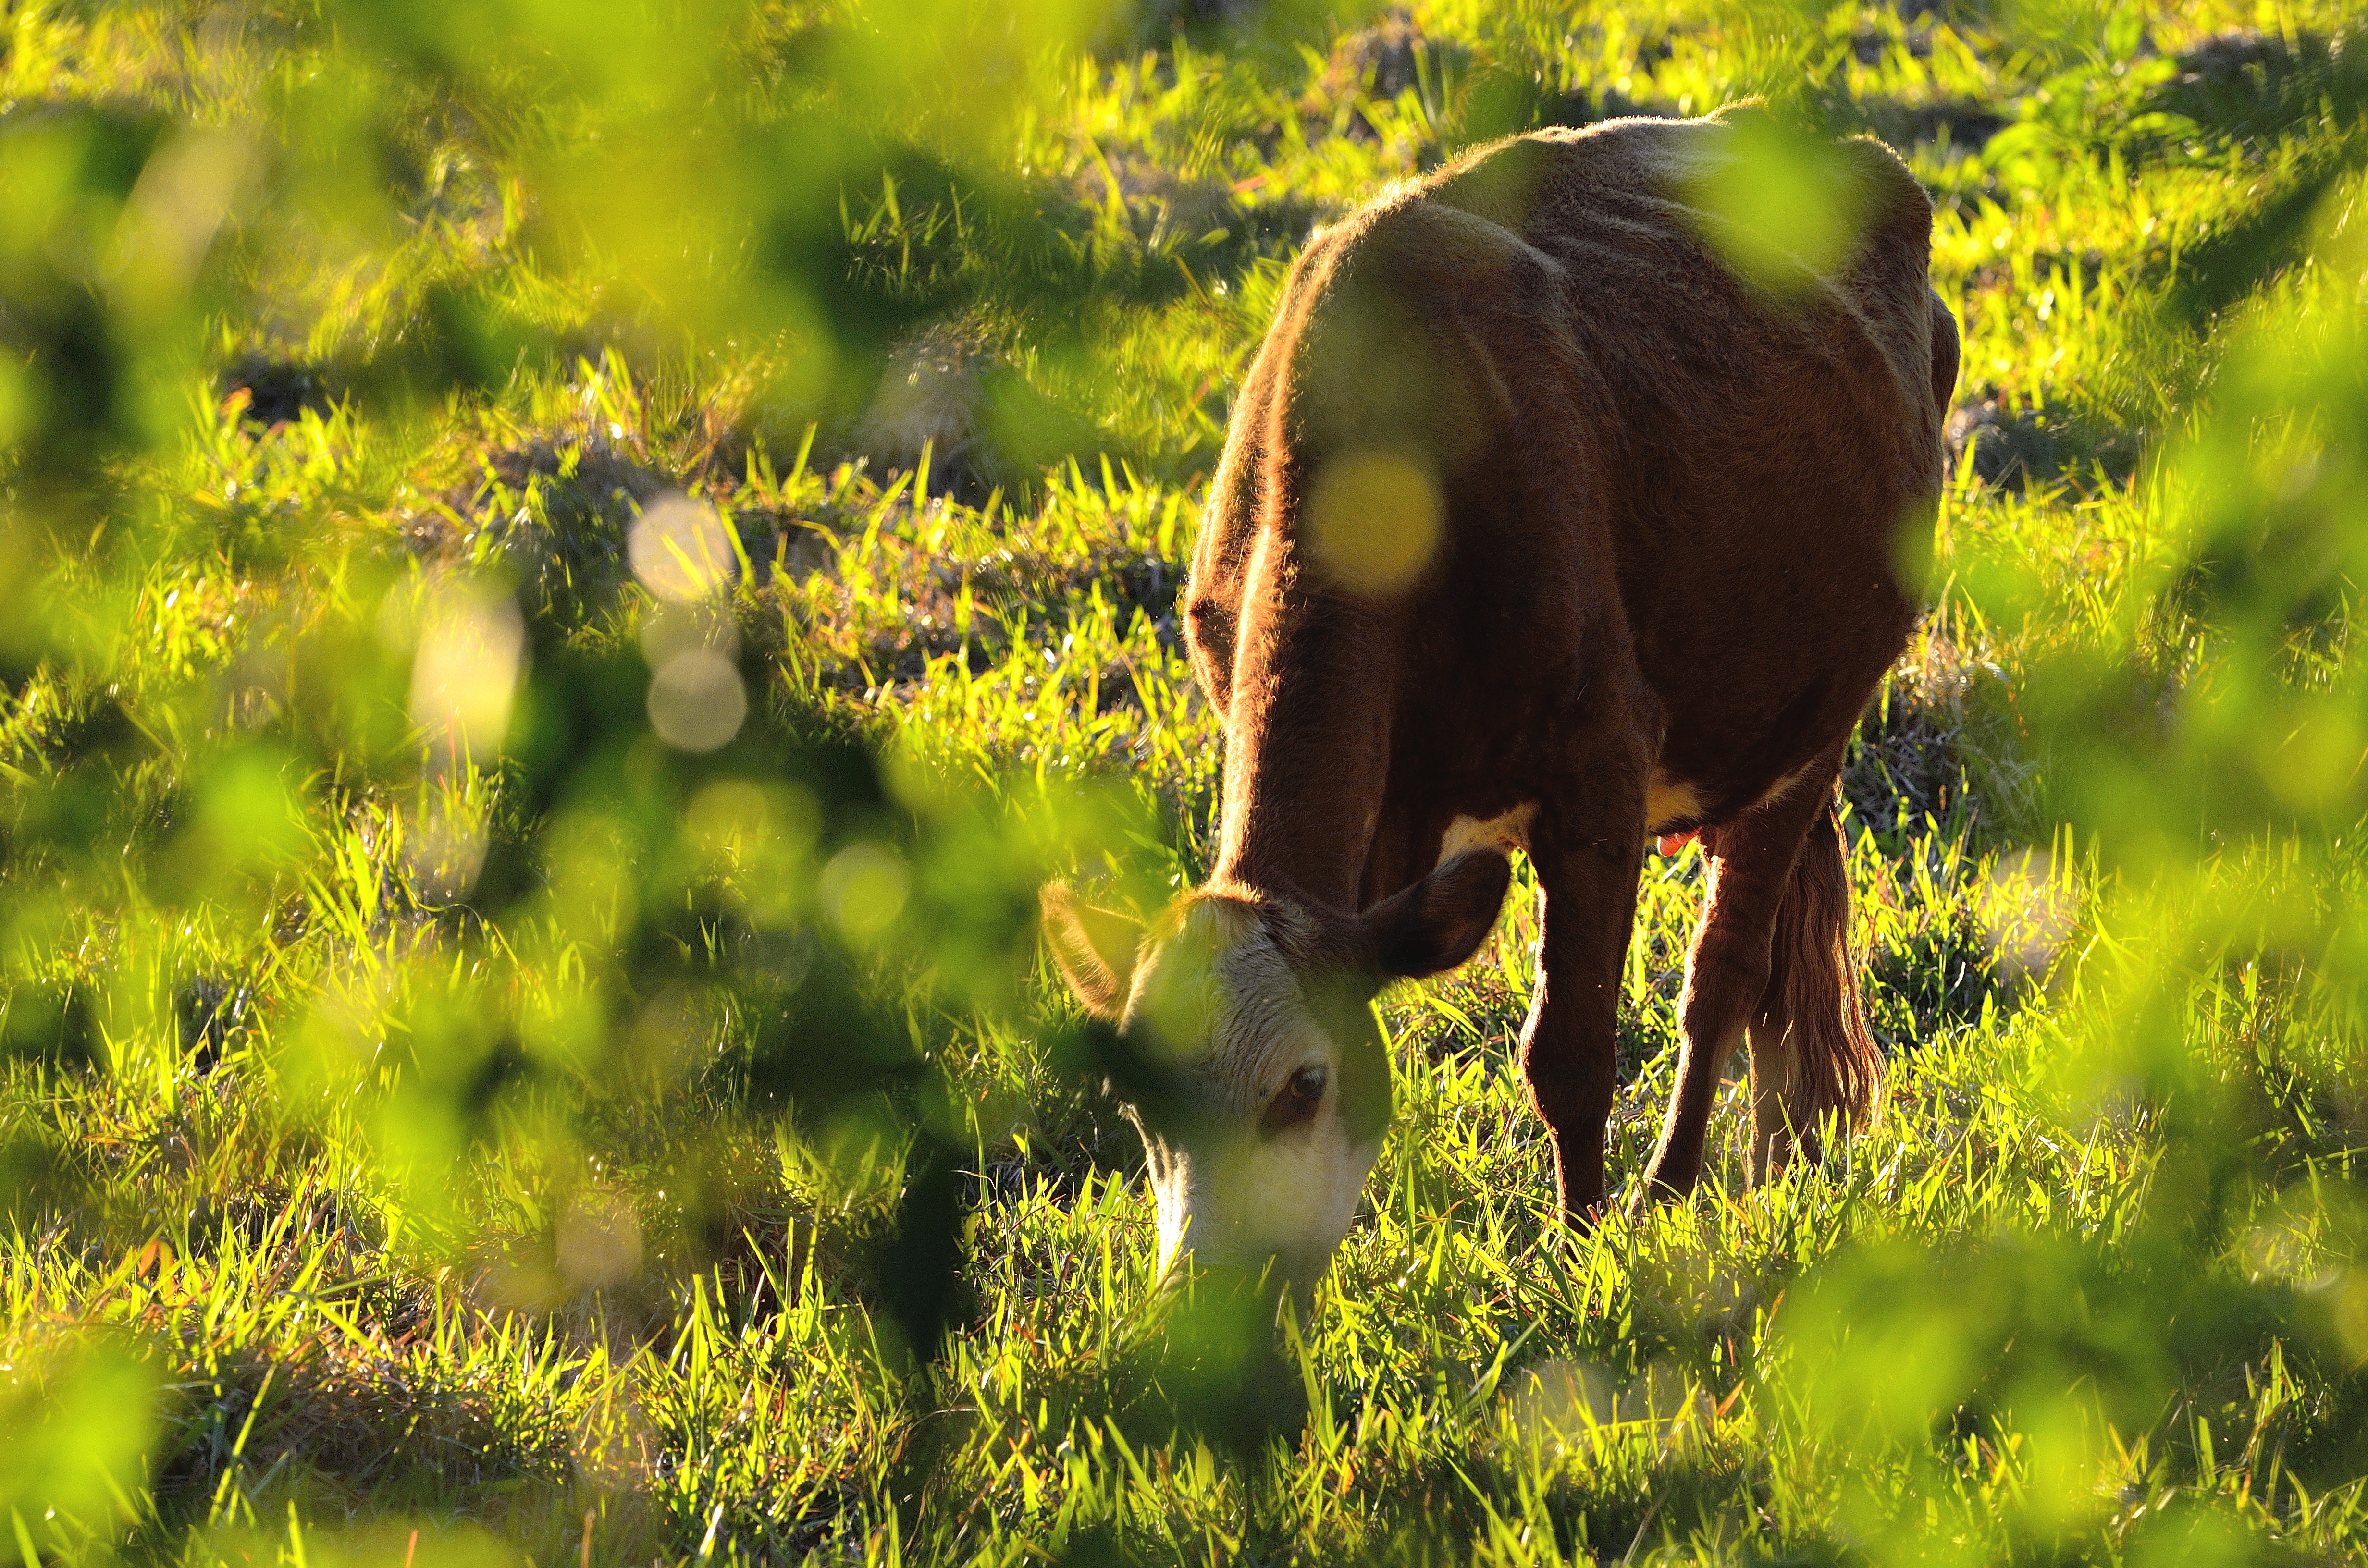
nature, grass, sunset, field, lawn, meadow, prairie, sunlight, flower, wildlife, green, cow, pasture, grazing, fauna, savanna, grassland, pordosol, atardecer, potrero, vacas, habitat, ecosystem, rural area, natural environment, cattle like mammal